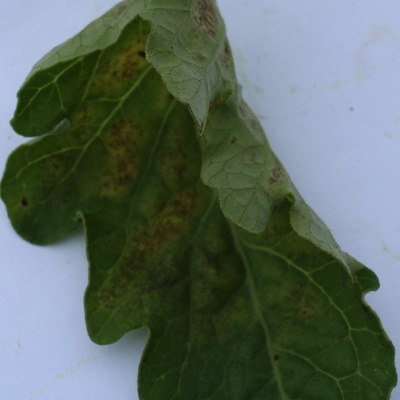
Crop: Tomato
Condition: septoria leaf spot